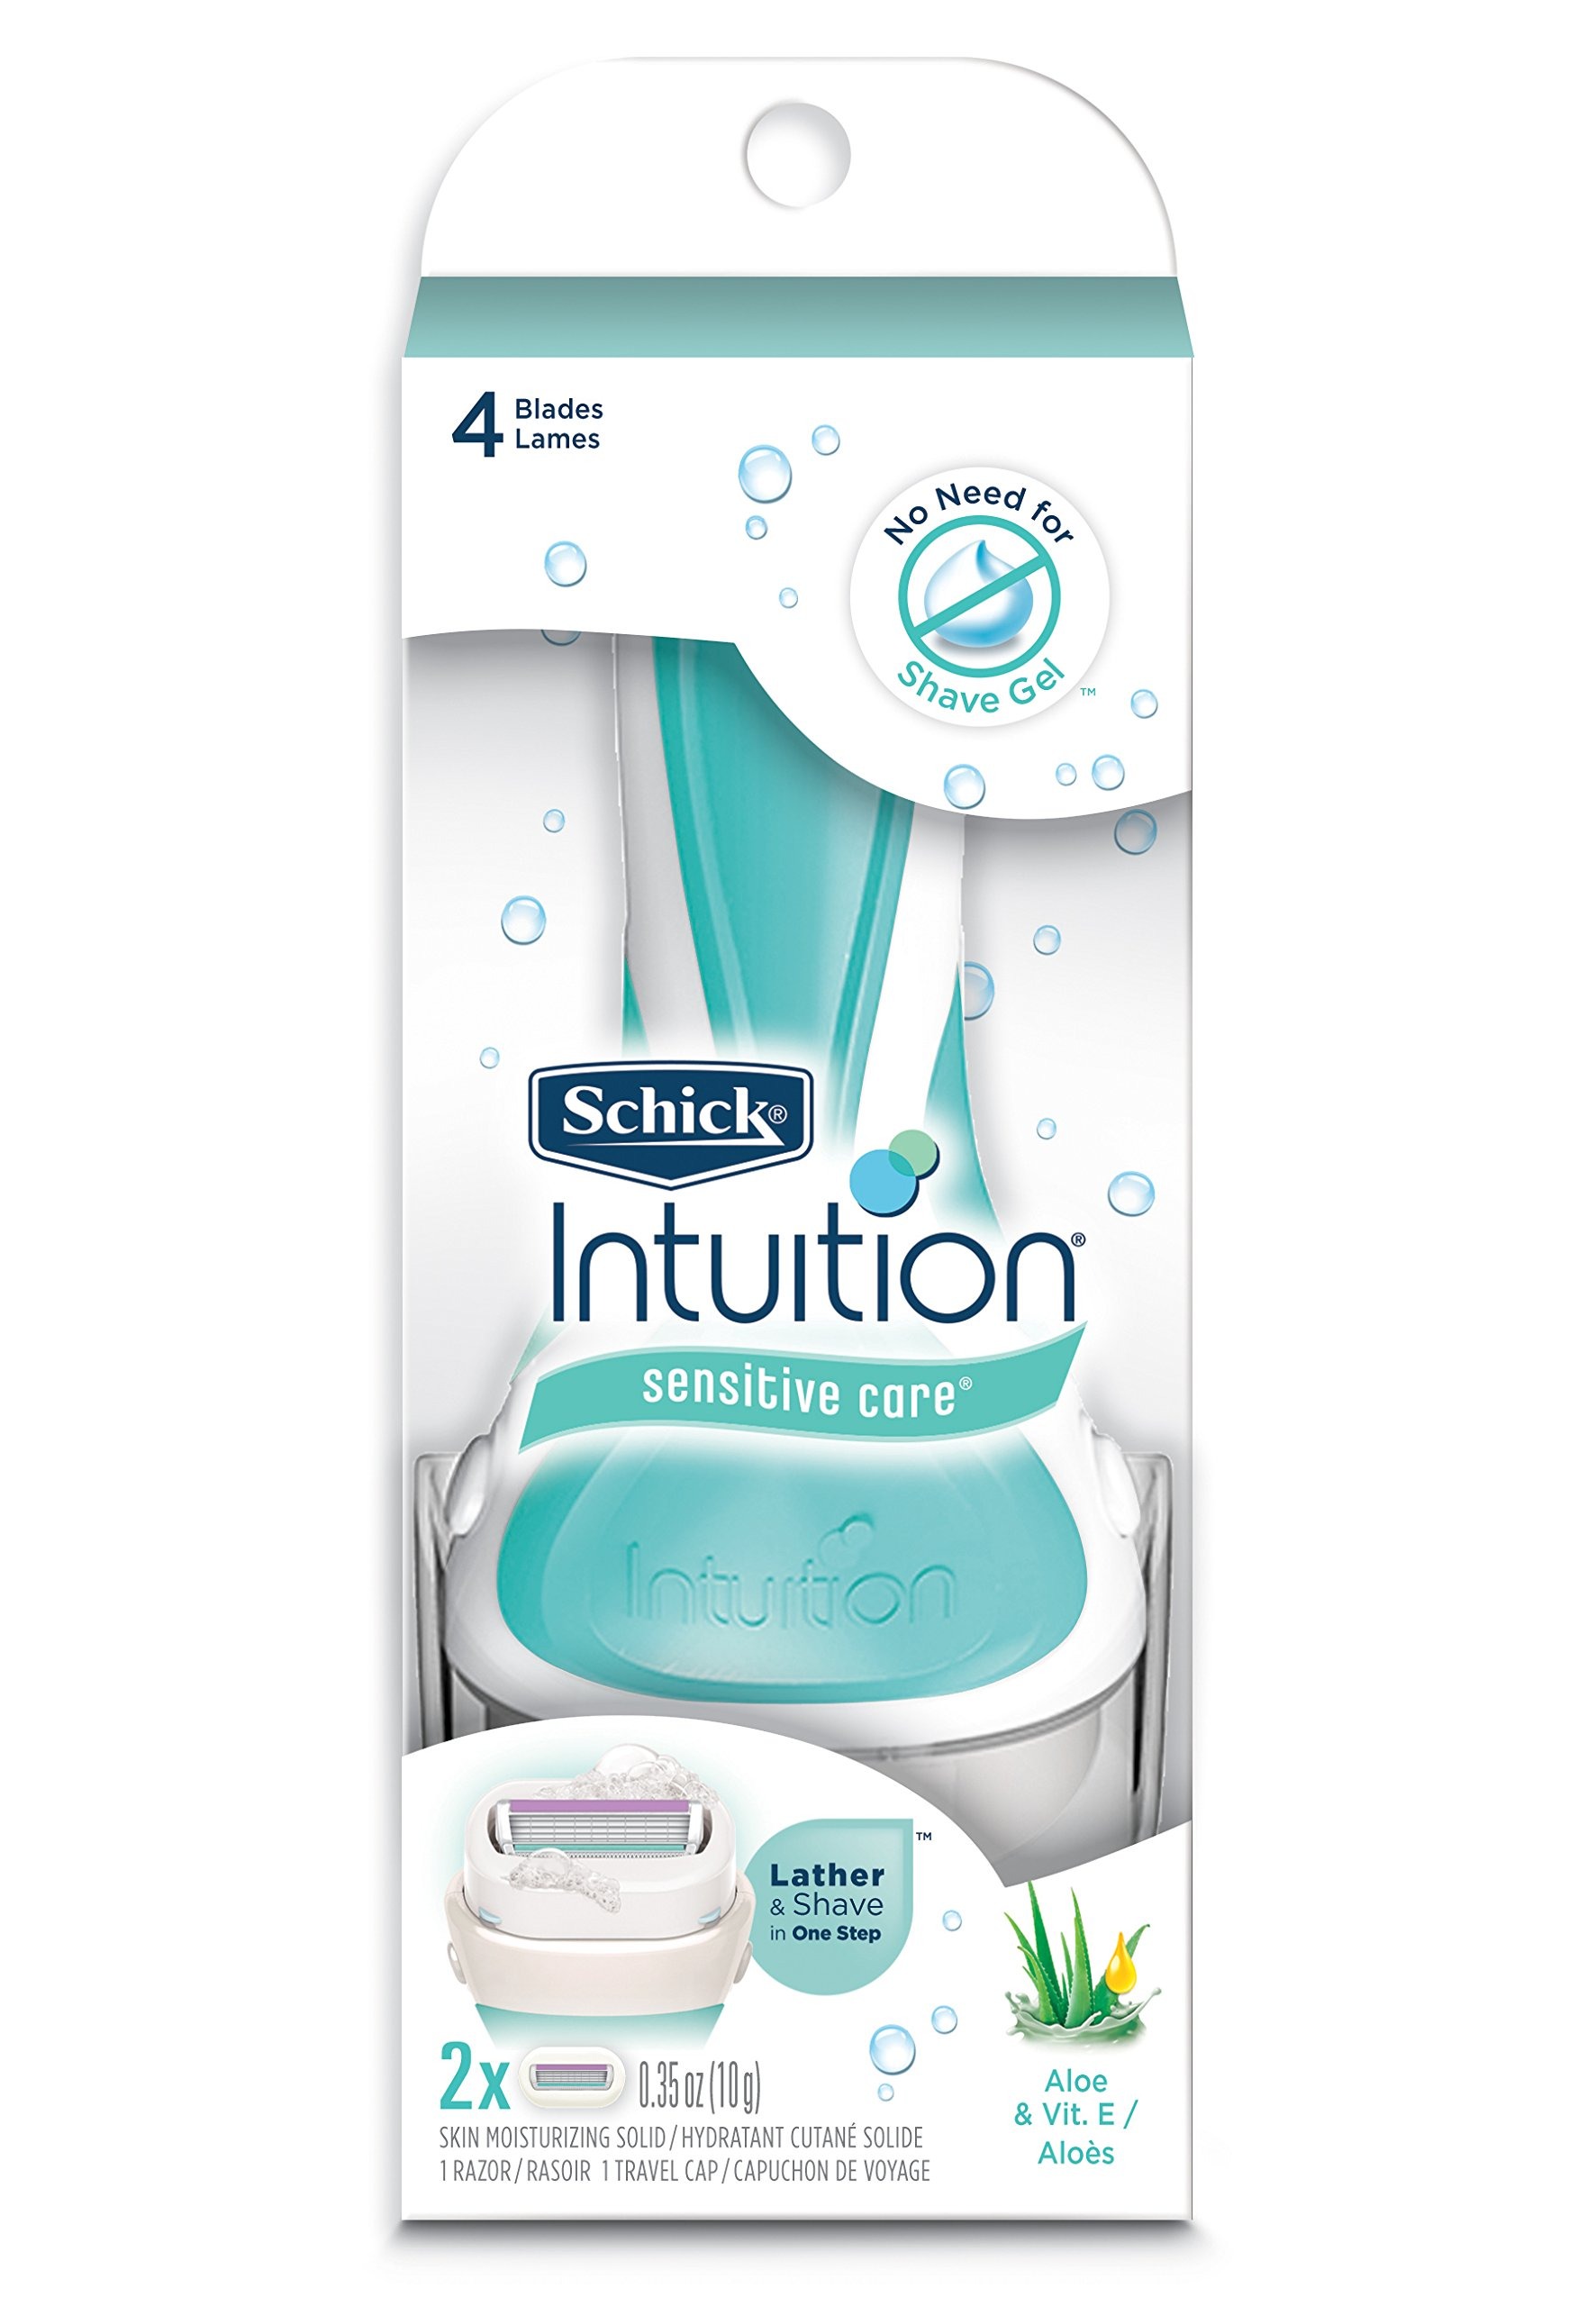
Item Name: Schick Intuition Sensitive Care Razor for Women with 2 Moisturizing Razor Blade Refills
Bullet Point 1: SCHICK(r) INTUITION (r) FOR WOMEN PUT THE SHAVE CREAM RIGHT ON THE RAZOR!
Bullet Point 2: LATHERS and MOISTURIZES during shaving --no need for soap, shave gel or body wash.
Bullet Point 3: UNIQUE SKIN CONDITIONING SOLID enriched with Vitamin E and 100% natural Aloe for moisturizing sensitive skin during shaving. Also, Hypo-Allergenic and gentle on your skin.
Bullet Point 4: FOUR BLADES that allow for a precise shave,(Natural Aloe)
Bullet Point 5: PIVOTING HEAD that follows the contours of a woman's body to help minimize nicks and cuts
Value: 1.0
Unit: Count

Price: 11.19